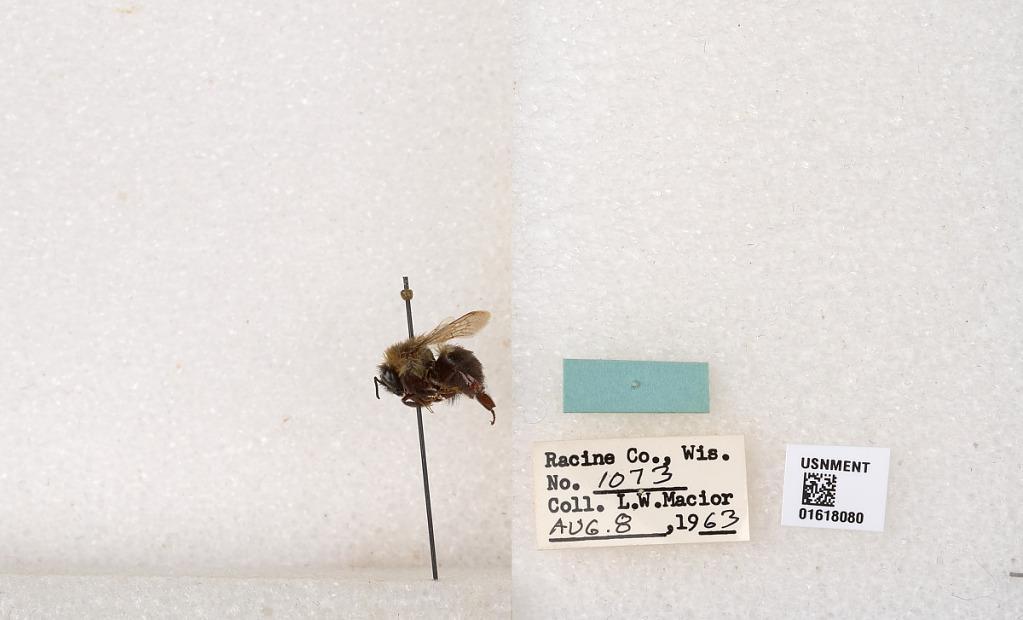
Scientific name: Bombus impatiens Cresson
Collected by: L. Macior
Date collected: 1963-8-8
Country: United States
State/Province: Wisconsin
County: Racine
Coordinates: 42.7299, -87.8123